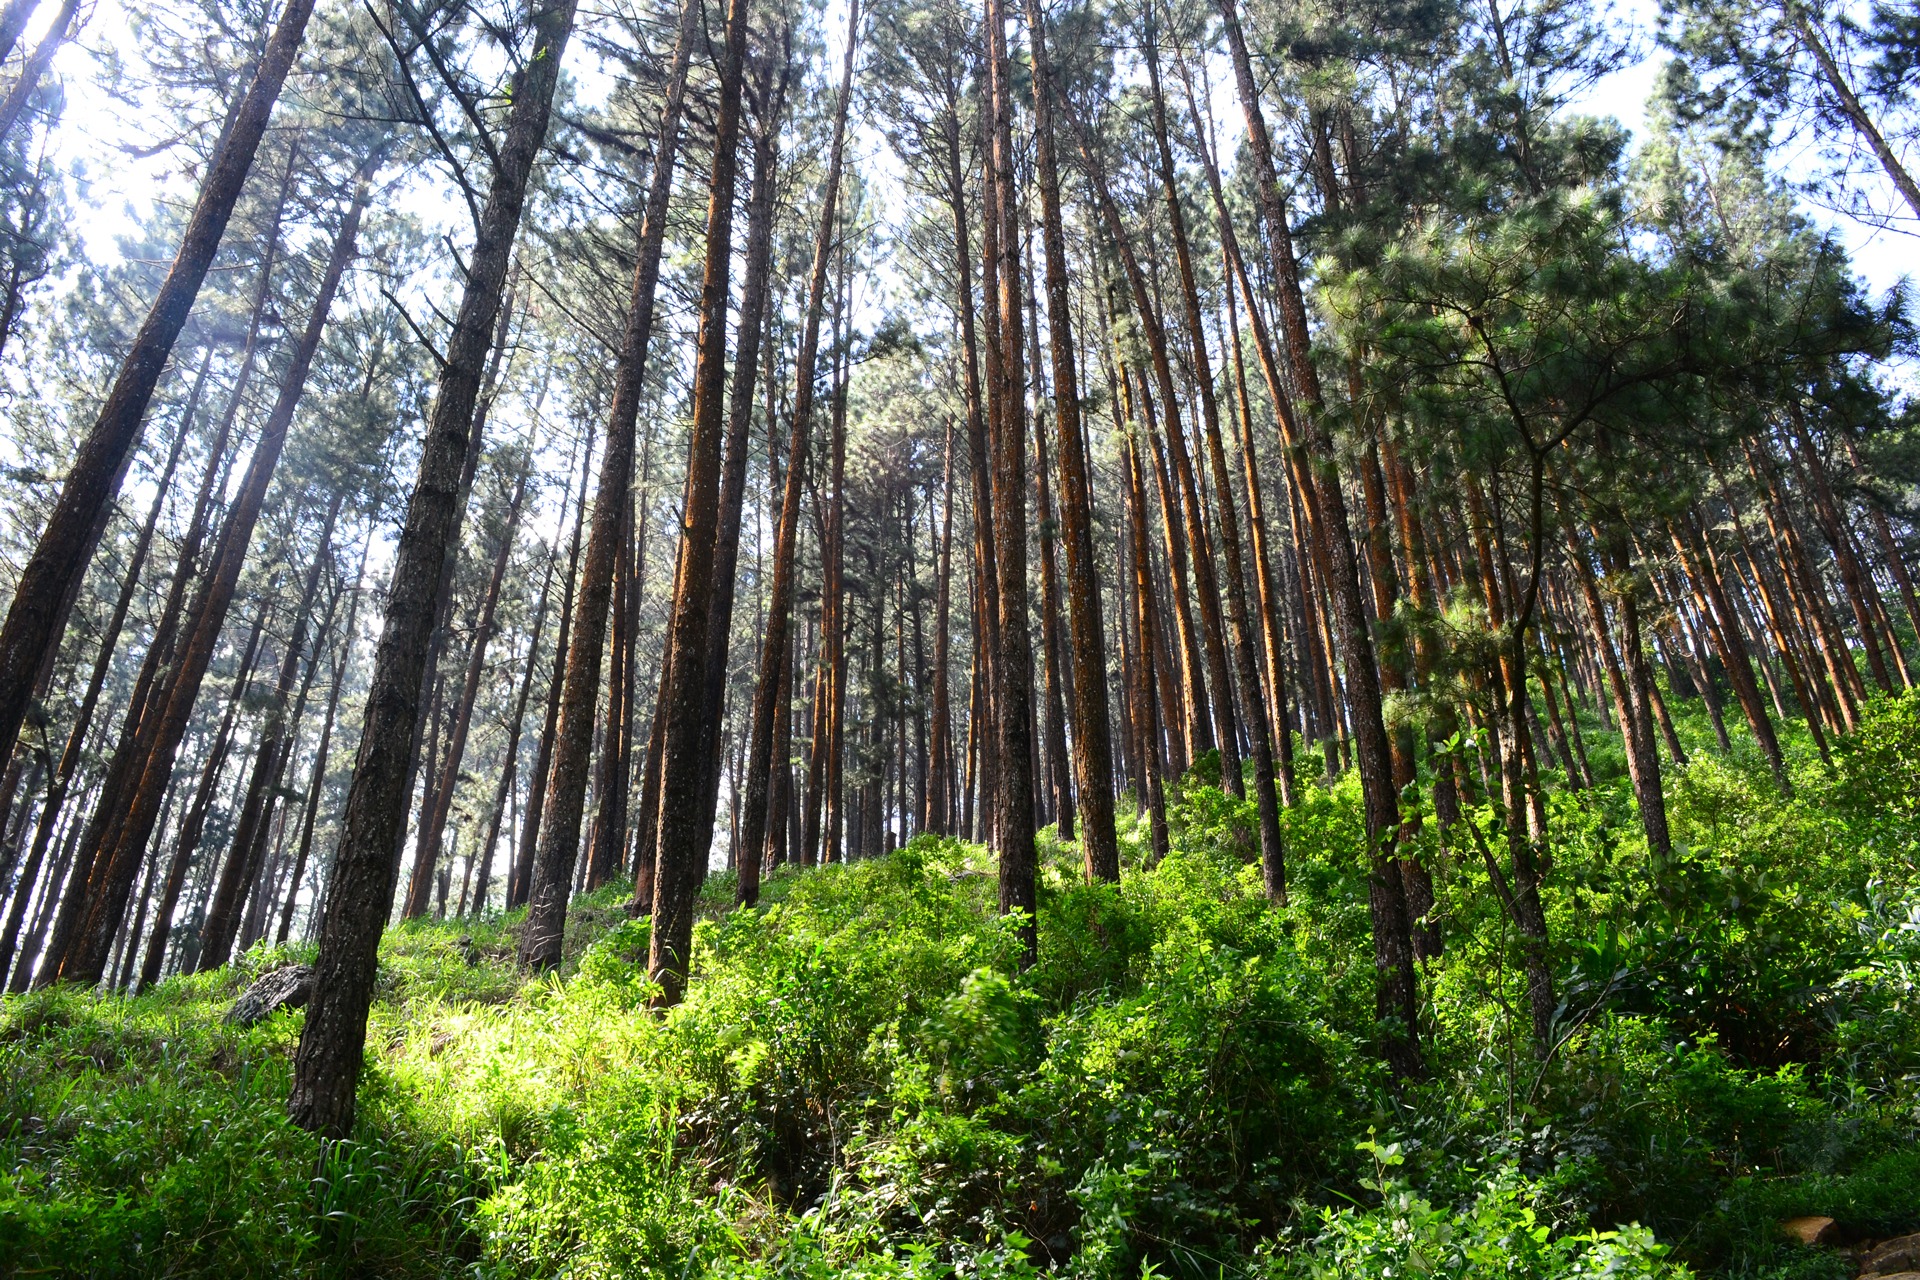
tree, forest, wilderness, plant, trail, jungle, spruce, vegetation, rainforest, deciduous, grove, woodland, habitat, ecosystem, sri lanka, ceylon, pine forest, pine trees, tall trees, biome, old growth forest, tress, natural environment, woody plant, temperate broadleaf and mixed forest, temperate coniferous forest, land plant, loolecondera, deltota